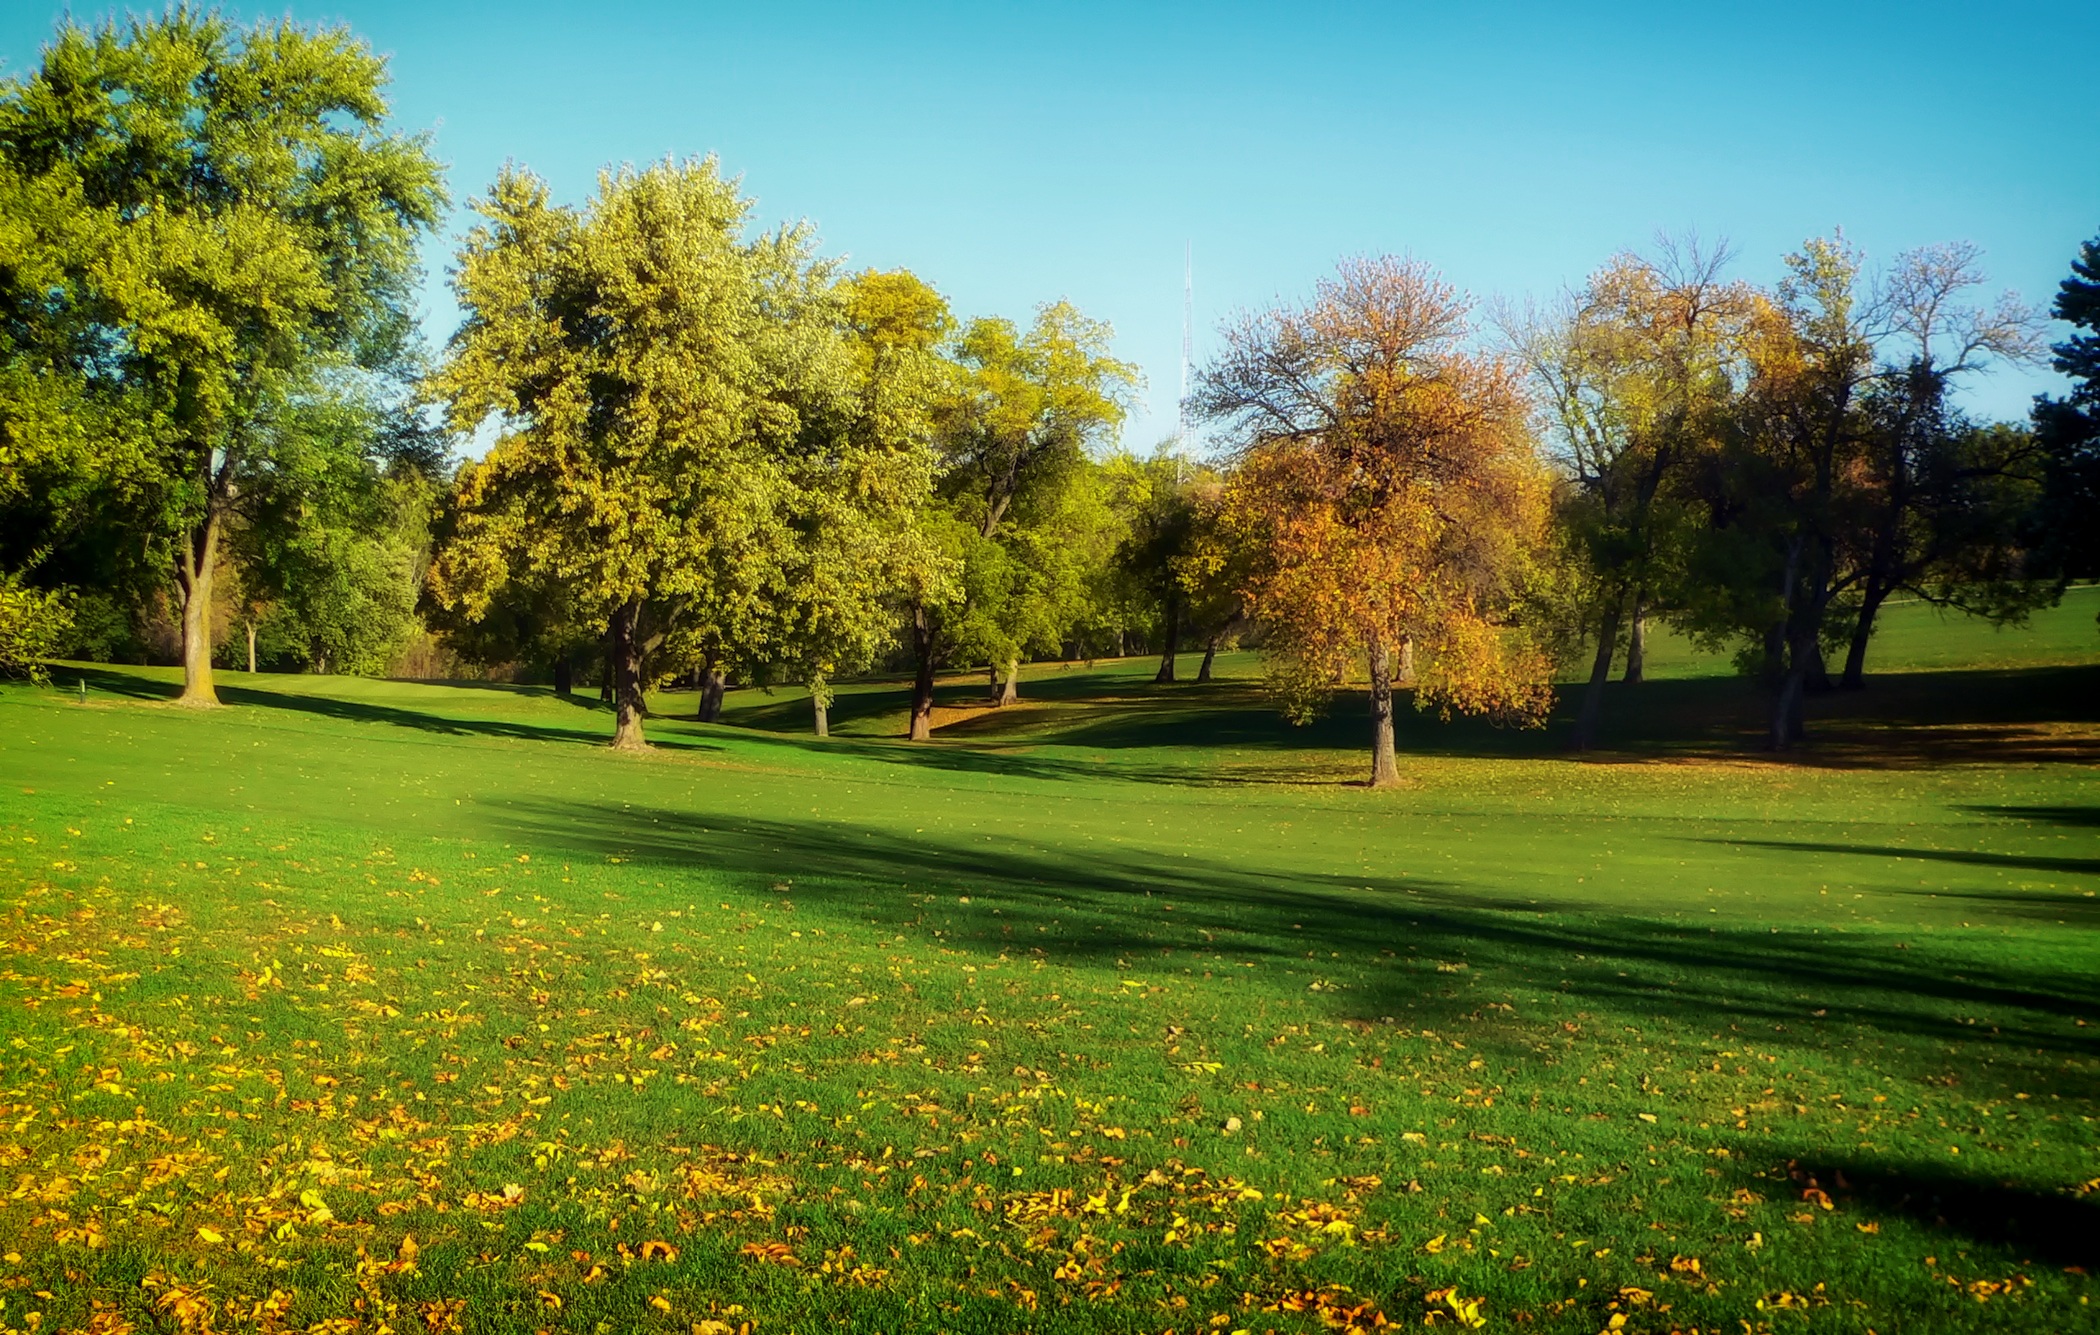
tree, nature, grass, structure, field, lawn, meadow, prairie, sunlight, morning, leaf, fall, green, autumn, park, golf, golf course, golf club, trees, leaves, grassland, woodland, nebraska, rural area, omaha, sport venue